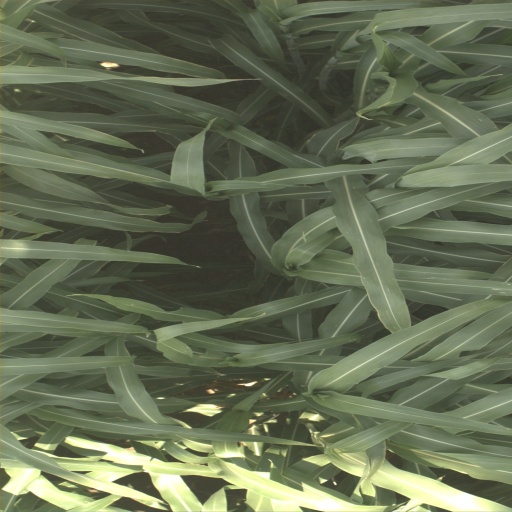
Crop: sorghum